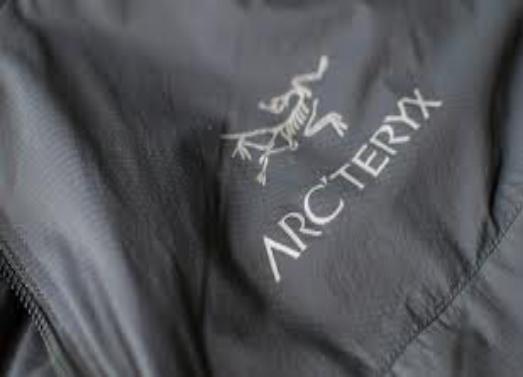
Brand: Arc'teryx
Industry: Clothes